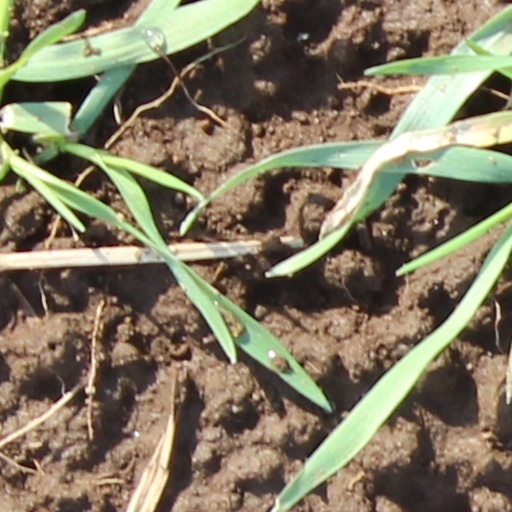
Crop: wheat